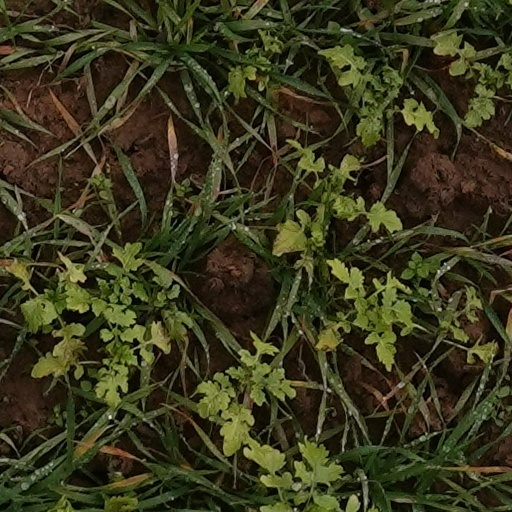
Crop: wheat